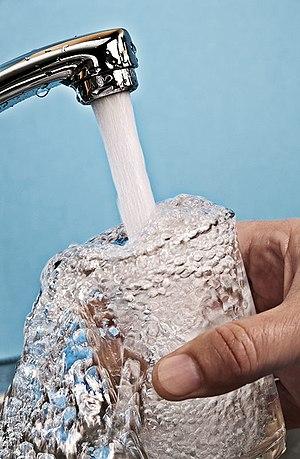
L’alimentation en eau potable est l’ensemble des équipements, des services et des actions qui permettent, en partant d’une eau brute, de produire une eau conforme aux normes de potabilité en vigueur, distribuée ensuite aux consommateurs.